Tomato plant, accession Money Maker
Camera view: vertical (180 deg); turntable rotation: 90 degrees
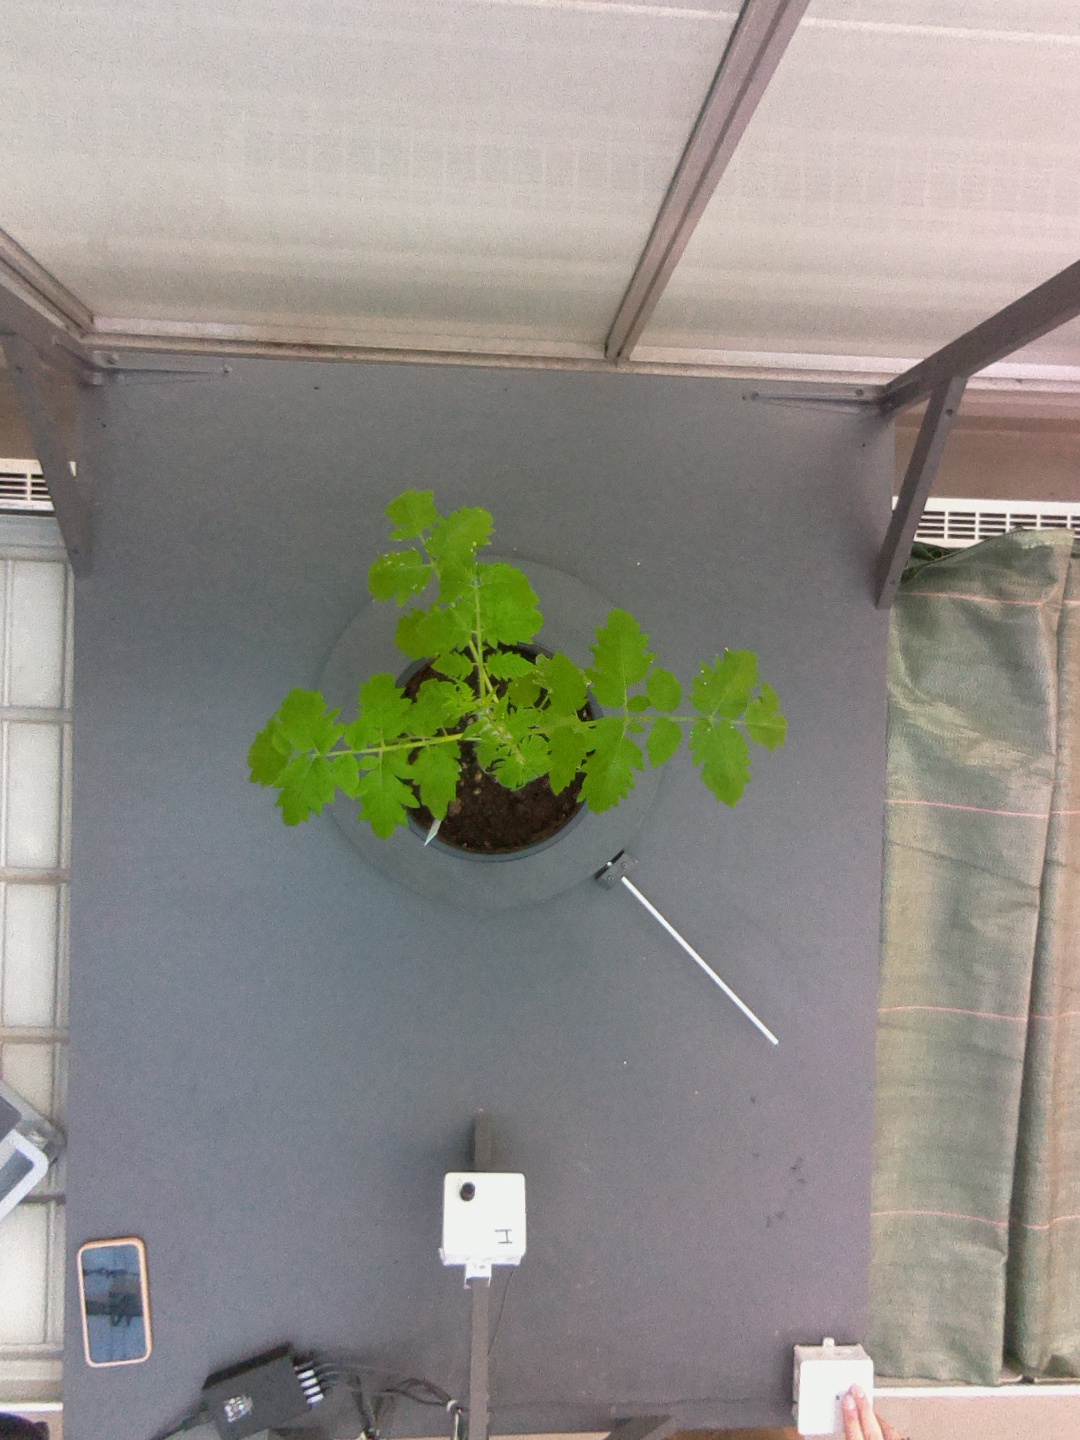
BBCH growth stage 13: 6 of true leaves visible